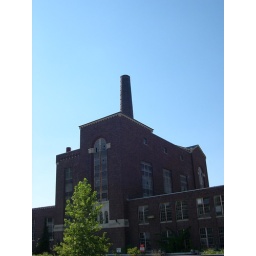
An abandoned power plant in CT, waiting for the train into Manhattan